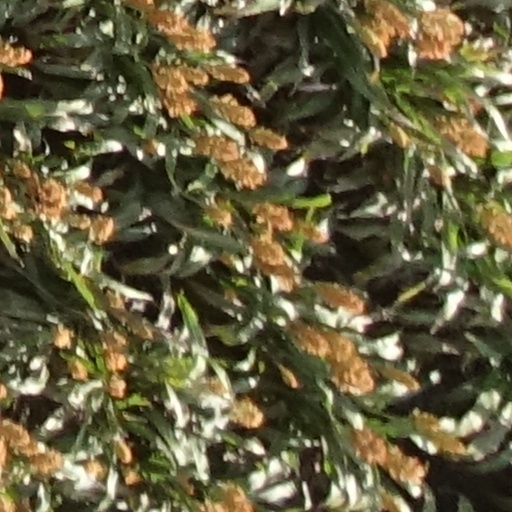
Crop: sorghum